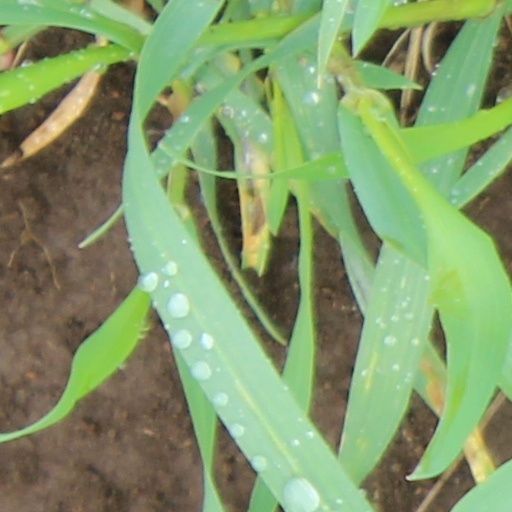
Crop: wheat